Geneva Handy Southall

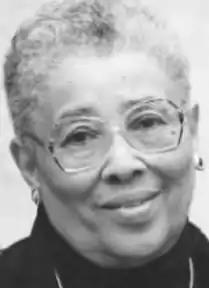
Dr. Geneva Handy Southall, from a 1994 newspaper

Frances Geneva Handy Southall (December 5, 1925 – January 2, 2004) was an American musicologist, pianist, and college professor.